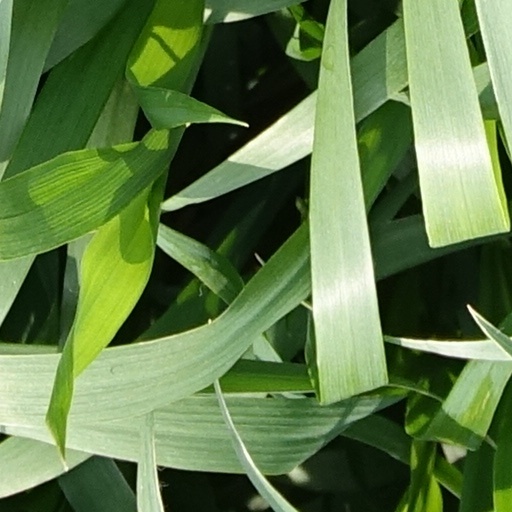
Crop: wheat